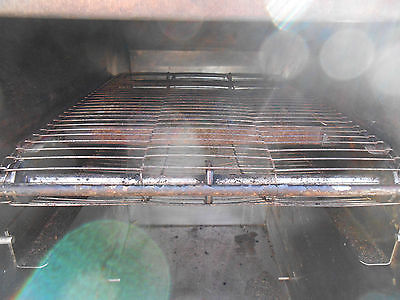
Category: toaster